Canada Trust

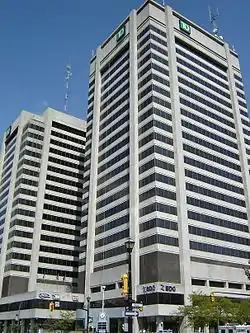
The Canada Trust was headquartered in the City Centre Towers from 1974 to 2000.

In September 1985, Genstar Corporation of Vancouver, run by Angus MacNaughton, purchased Canada Trust. In 1981, Genstar had purchased the Canada Permanent Mortgage Corporation, which included Permanent's subsidiary the Canada Permanent Trust Company. Effective 1 January 1986, Genstar merged Canada Trust with Canada Permanent. After the merger, Canada Trust's assets increased from $13.5 billion to $21 billion, and its number of branches increased from 208 to 320. Additionally, the new Canada Trust held more savings deposits than both the Toronto-Dominion Bank and the Bank of Nova Scotia.